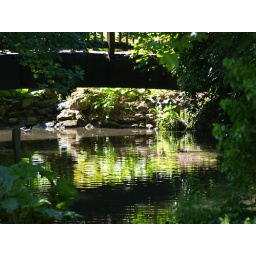
A bridge at Kesley Park, taken late afternoon. I liked the reflection in the brown murky water